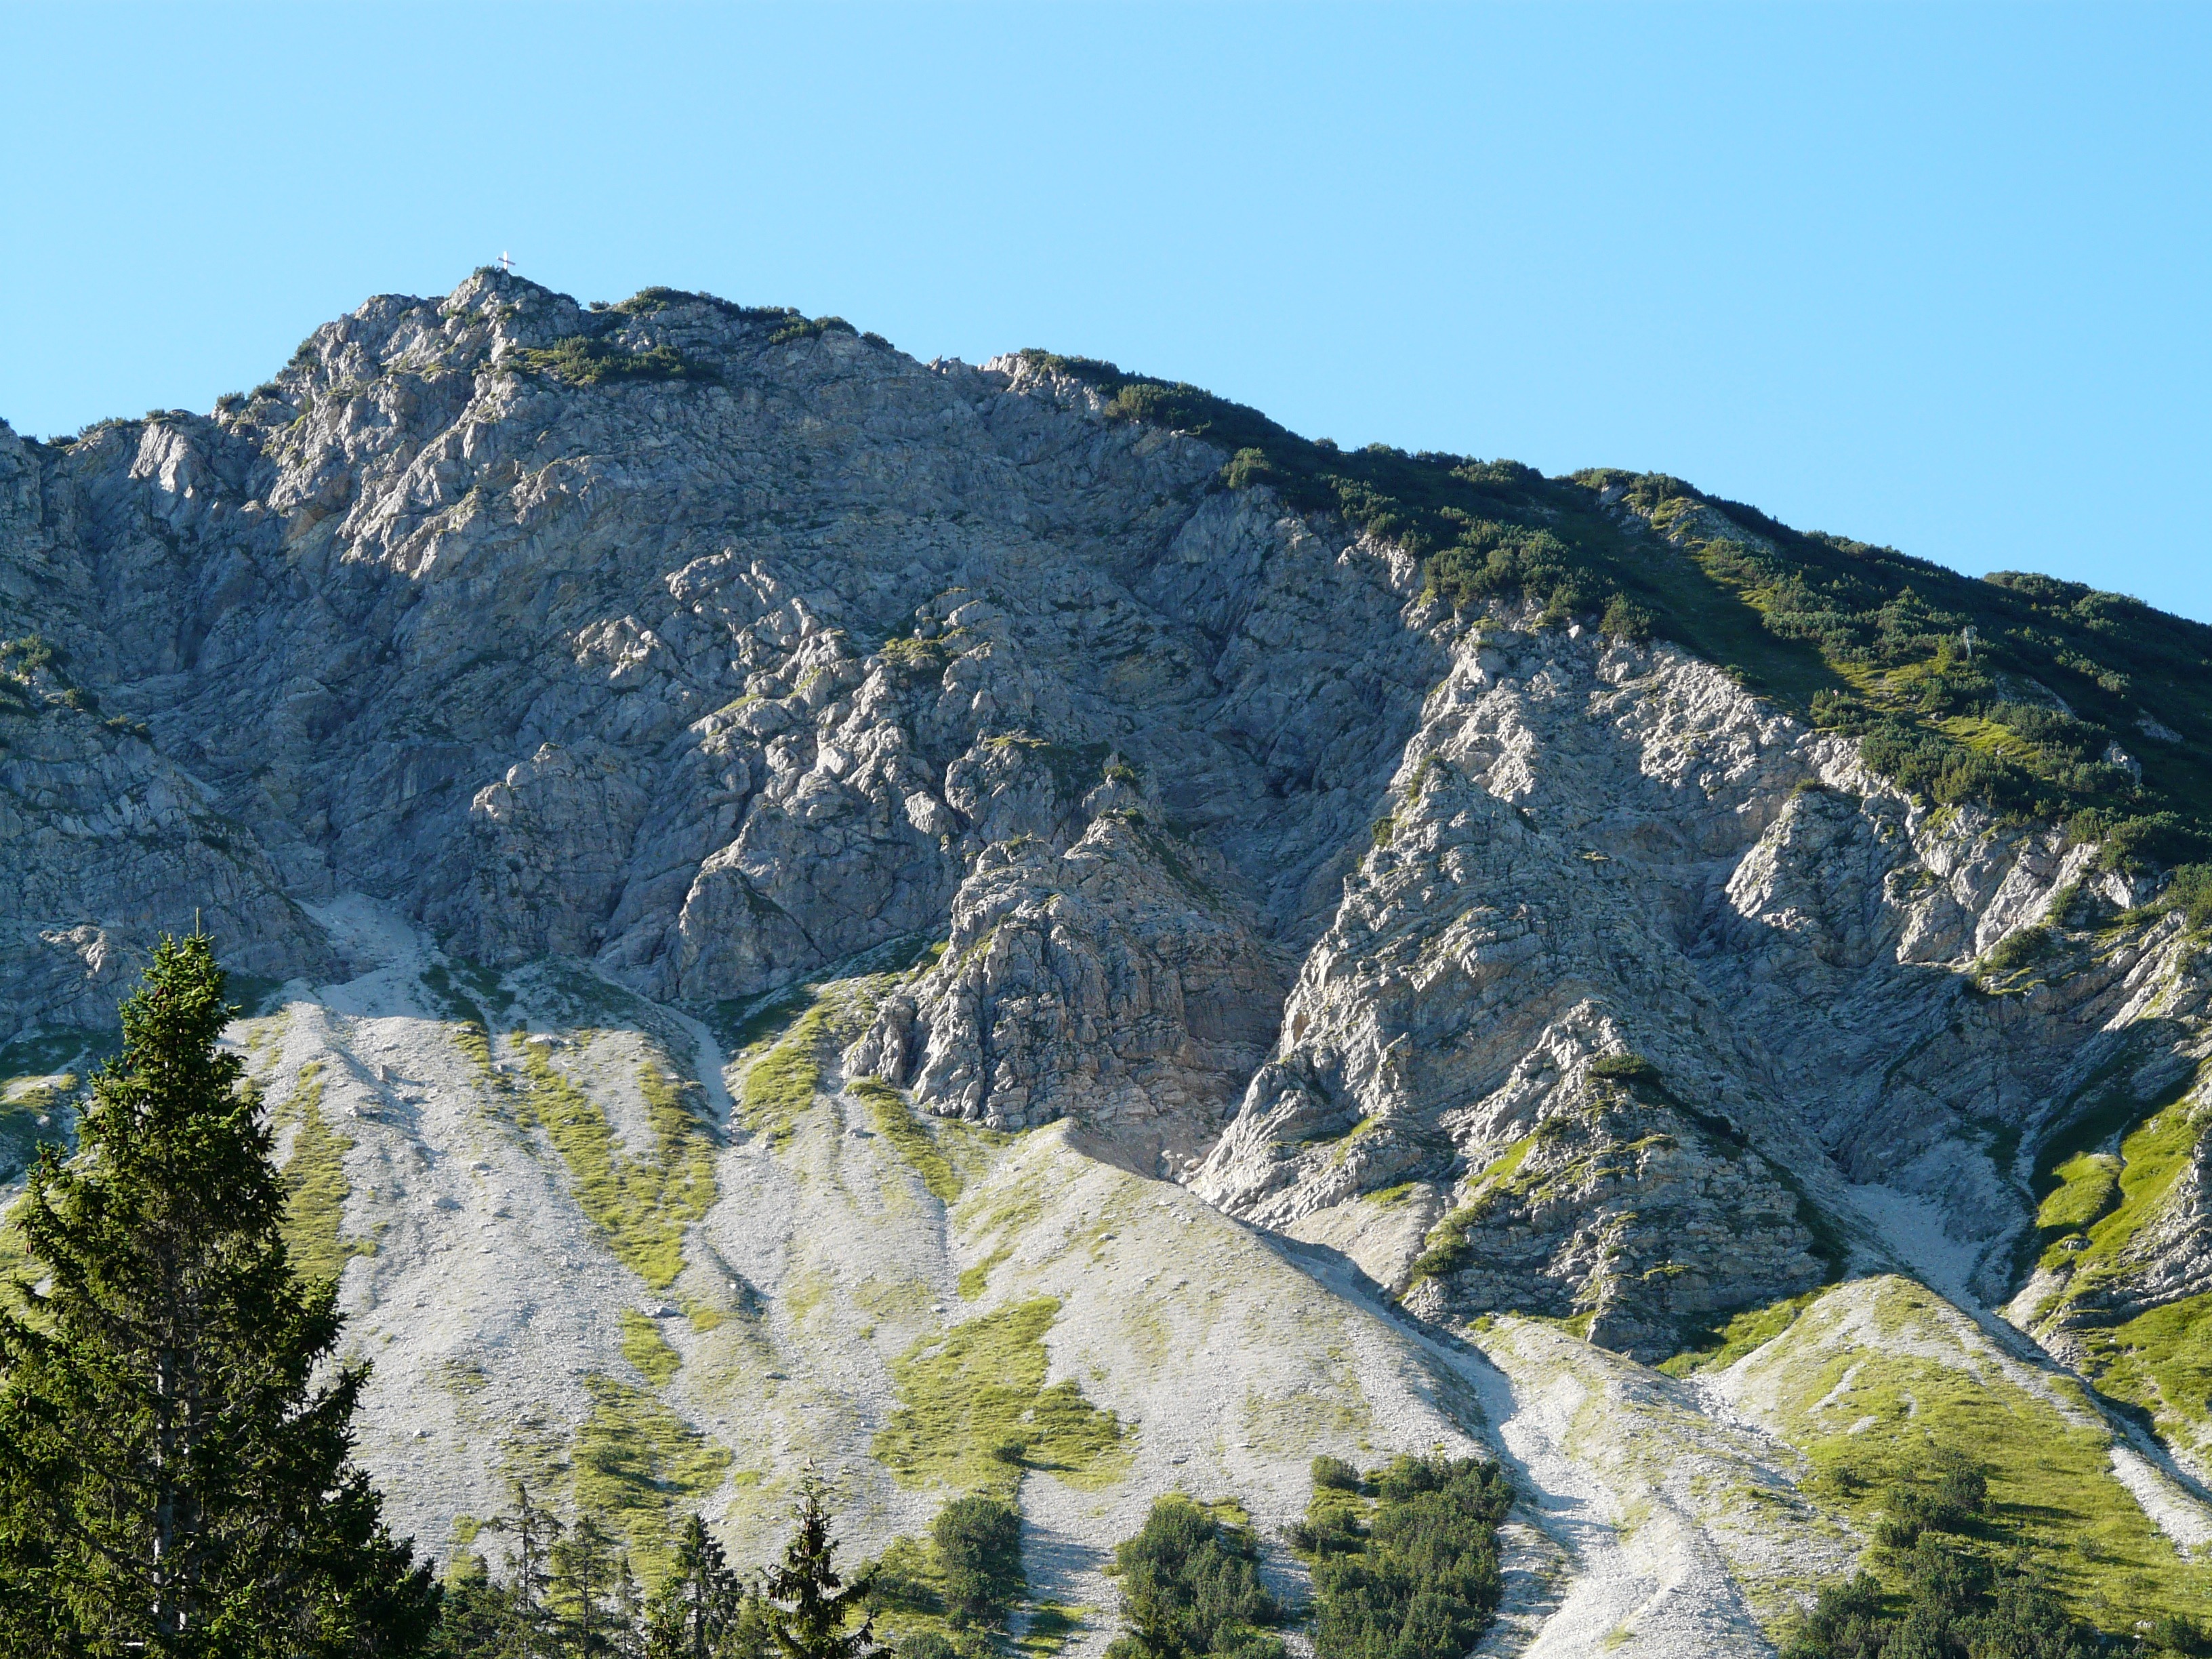
landscape, nature, wilderness, walking, mountain, hiking, adventure, valley, mountain range, cliff, alpine, terrain, ridge, summit, geology, alps, plateau, fell, cirque, landform, mountain pass, hausberg, oberjoch, geographical feature, mountainous landforms, bad hindelang, allgau, iseler, kuehgundgruppe, north face